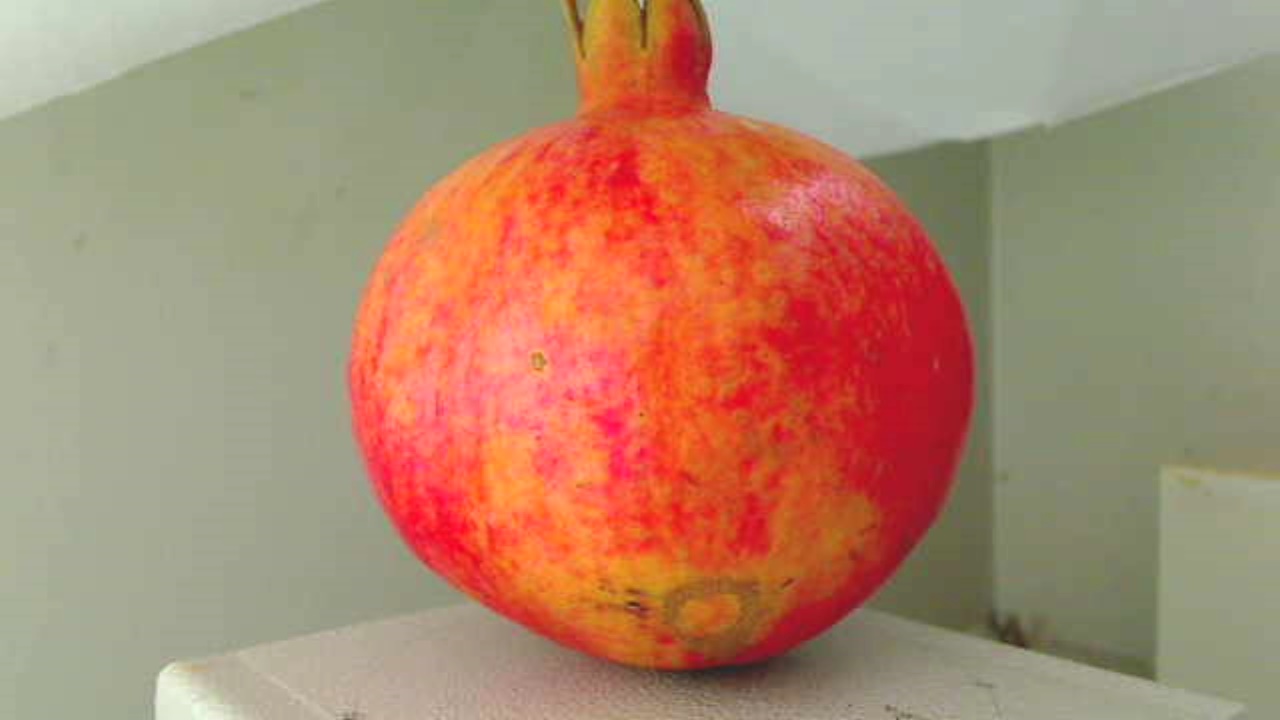
Grade: grade-2
Quality: quality-1